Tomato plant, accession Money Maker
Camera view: tilt-top (135 deg); turntable rotation: 30 degrees
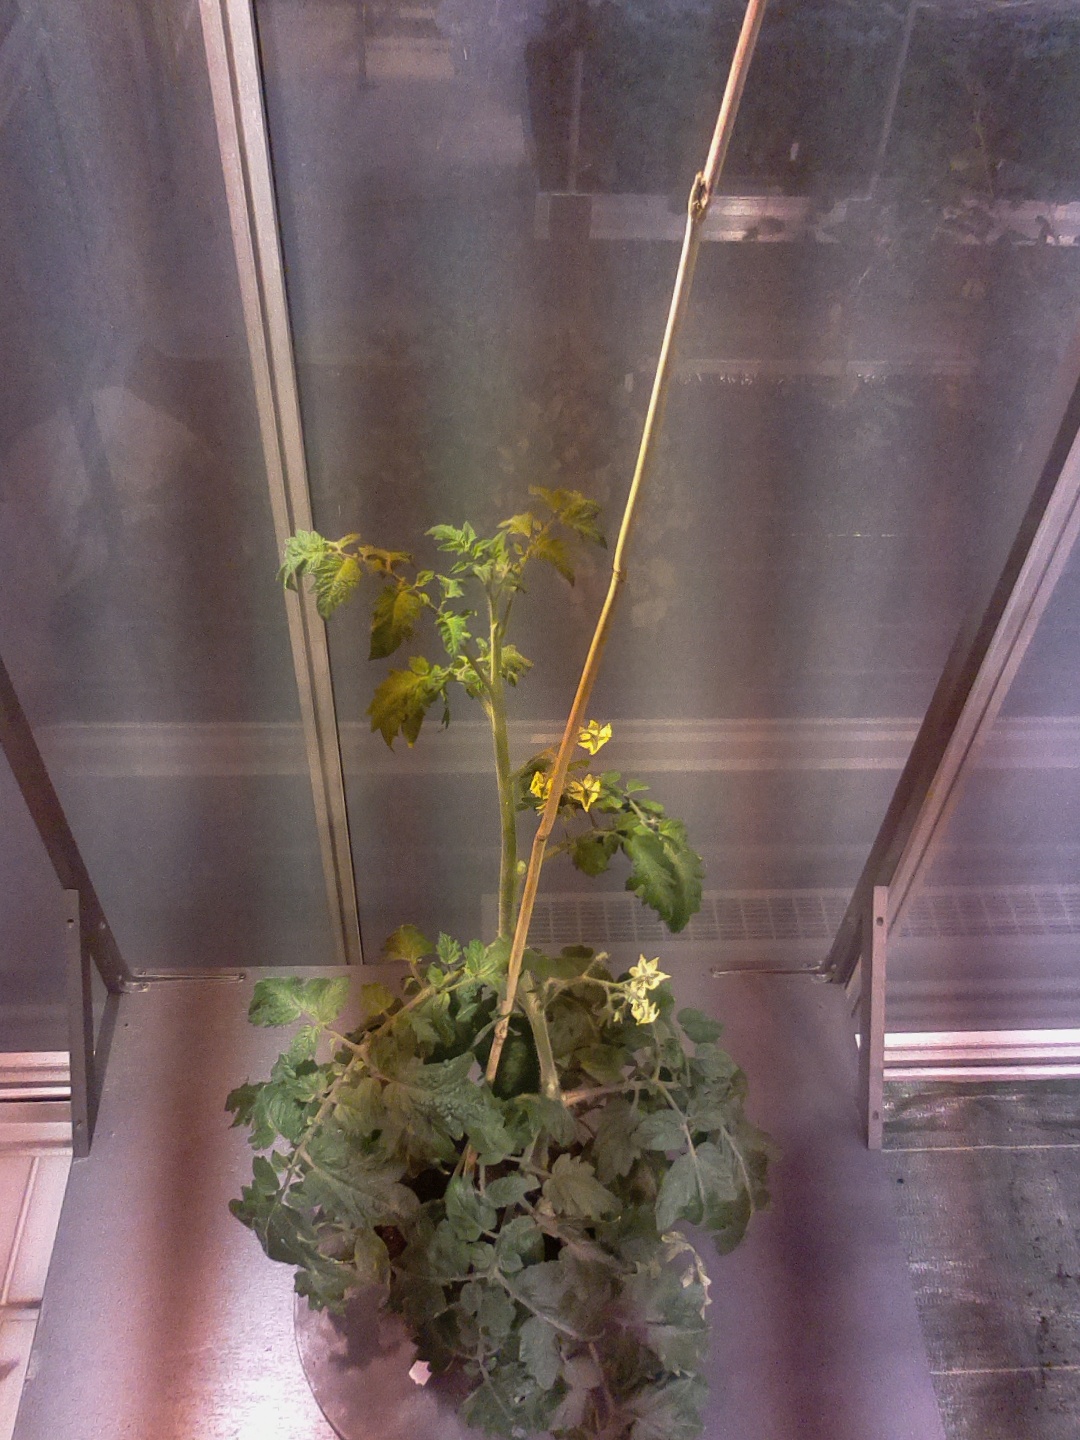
BBCH growth stage 68: Full flowering, 80%-90% of flowers open, more petals falling